Jay Murphy

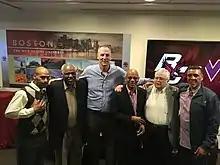
Murphy (third to the right)

Jay Dennis Murphy (born June 26, 1962) is an American former professional basketball player. He played four seasons in the National Basketball Association (NBA) for the Los Angeles Clippers and Washington Bullets.